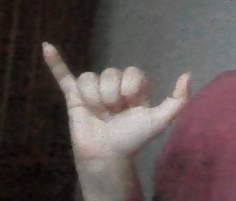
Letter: ya